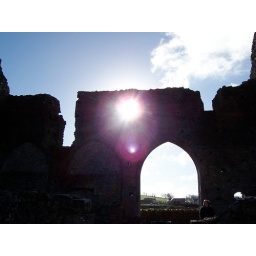
The sun shines through a small cloverleaf window in the wall of the abbey.  I couldn't help it.